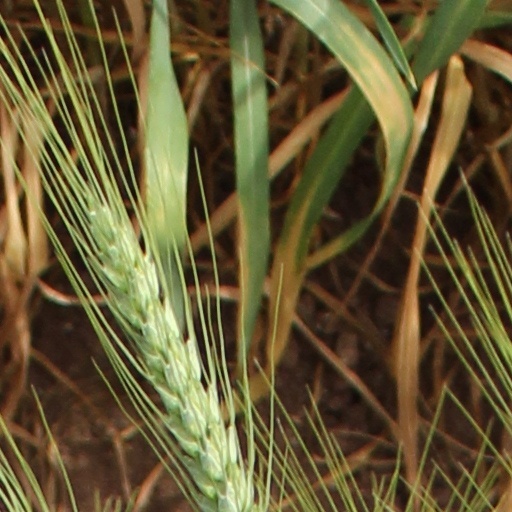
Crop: wheat